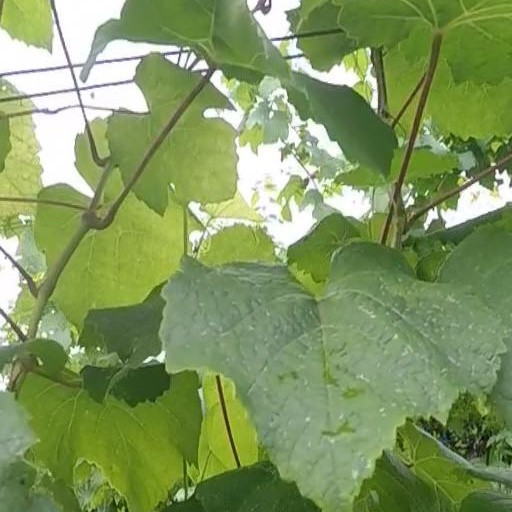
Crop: grape